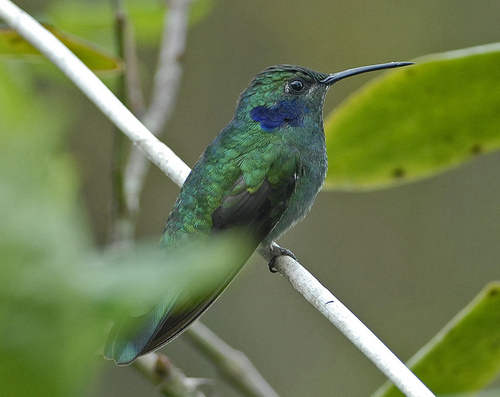
the small bird is green with blue markings and has a needle shaped beak.
a small, colorful bird that is mostly covered in green feathers, with a bright blue cheek patch and black wings.
this is a green bird with a blue cheek patch and a long and pointy beak.
a small bird with a green body, black wings and a thin long black bill.
this colorful bird has a long black beak and black wings.
very small green bird with long pointed black bill, bill is larger than head dark blue cheek patch.
this bird has wings that are black and has a green body
this bird is green with blue and has a long, pointy beak.
this bird has wings that are green and has a long bill
this very small bird has a long slender black beak and features feathers that are varying iridescent shades of green, blue, purple and yellow.
Species: Green Violetear